Pi Delta Psi

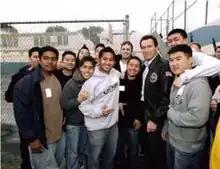
Brothers pose with California's then Governor Arnold Schwarzenegger during a philanthropy event.

At the chapter level, each chapter is required to host a set number of cultural events on campus each year depending on the chapter's size; failure to achieve this annual criterion will result in the chapter losing its chapter status. There are various annual events that these chapters host specifically such as "Amazing Race: Asian Edition" which is regularly hosted alongside Kappa Phi Lambda.